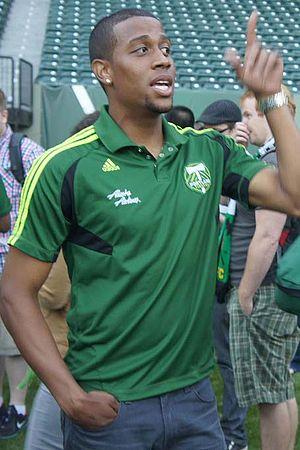
Jeremy Hall est un joueur de soccer américain, international portoricain, né le 11 septembre 1988 à Tampa en Floride. Il évolue au poste de milieu de terrain avec les Rowdies de Tampa Bay en NASL et la sélection portoricaine.